Doom 64

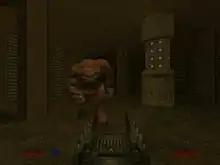
A demon approaches the chainsaw-wielding player in Staging Area, the first level

"Doom 64"s gameplay is similar to that of earlier "Doom" games. The player must advance through 28 story levels (and 4 secret levels) by battling demons, collecting weapons and keys, and activating switches to reach the level's exit while surviving deadly ambushes and traps. The "Doom" engine and gameplay elements were customized, and all visual assets such as weapon and monster graphics are unique to "Doom 64".